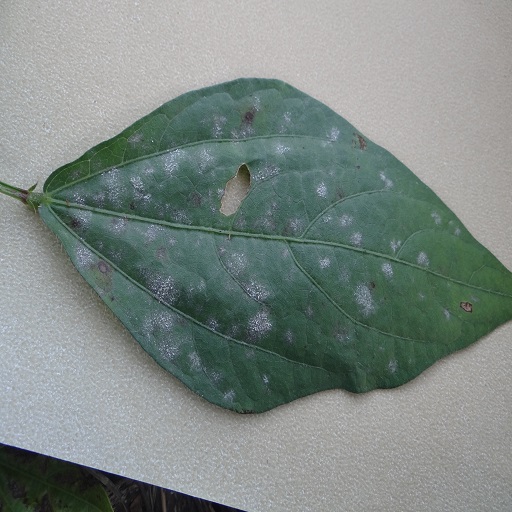
Label: Powdery Mildew